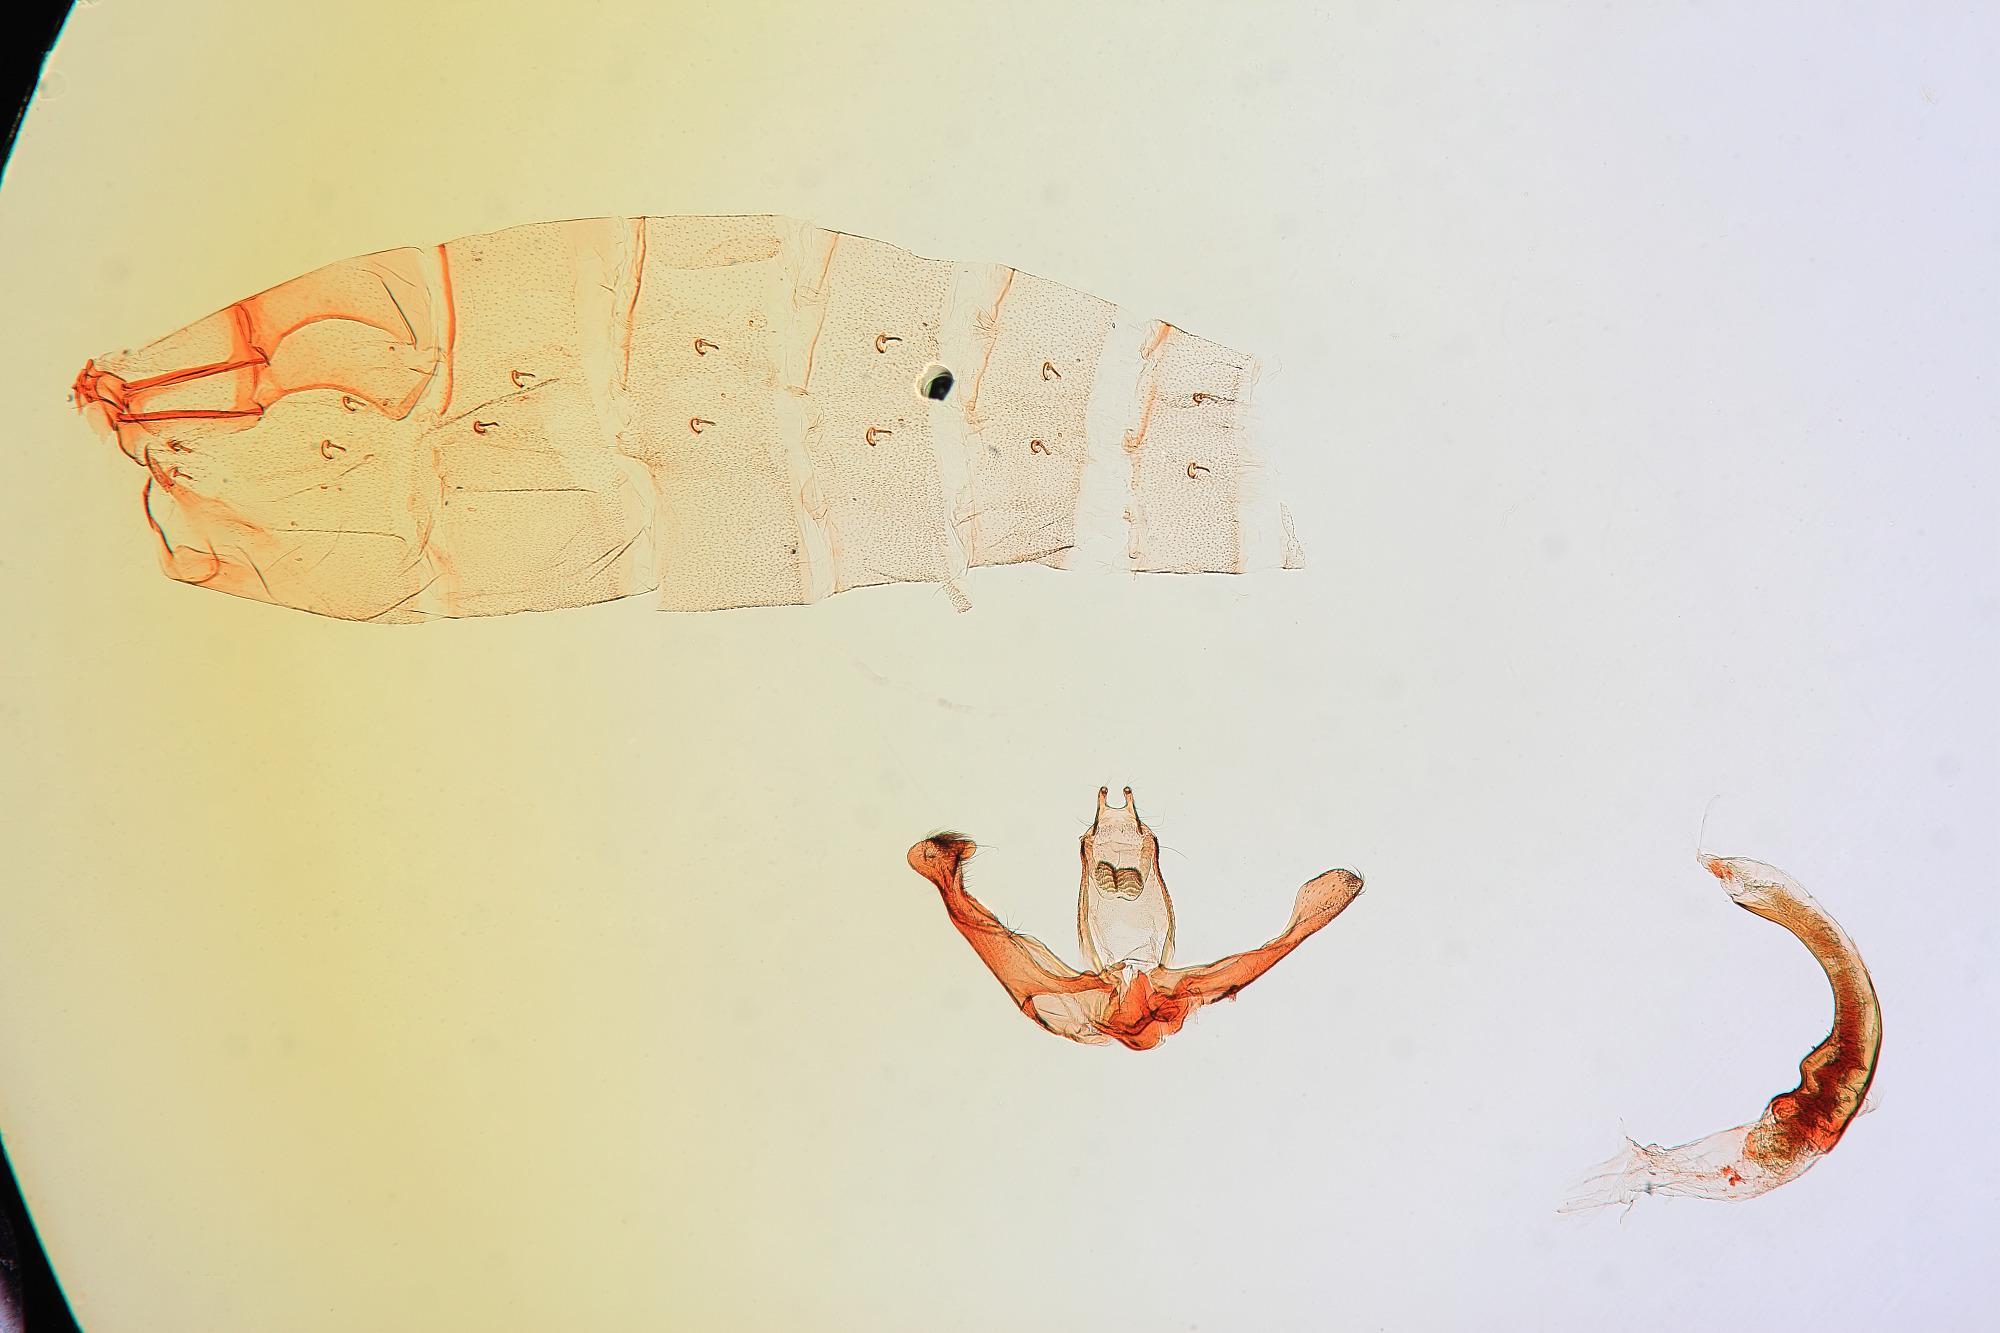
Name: Peleopoda convoluta
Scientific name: Peleopoda convoluta Duckworth, 1970
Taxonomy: Animalia, Arthropoda, Insecta, Lepidoptera, Glossata, Depressariidae, Peleopodinae
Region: Virgin Forest
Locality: Rancho Grande, 1100 m, Aragua, Venezuela
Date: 7 Aug 1943